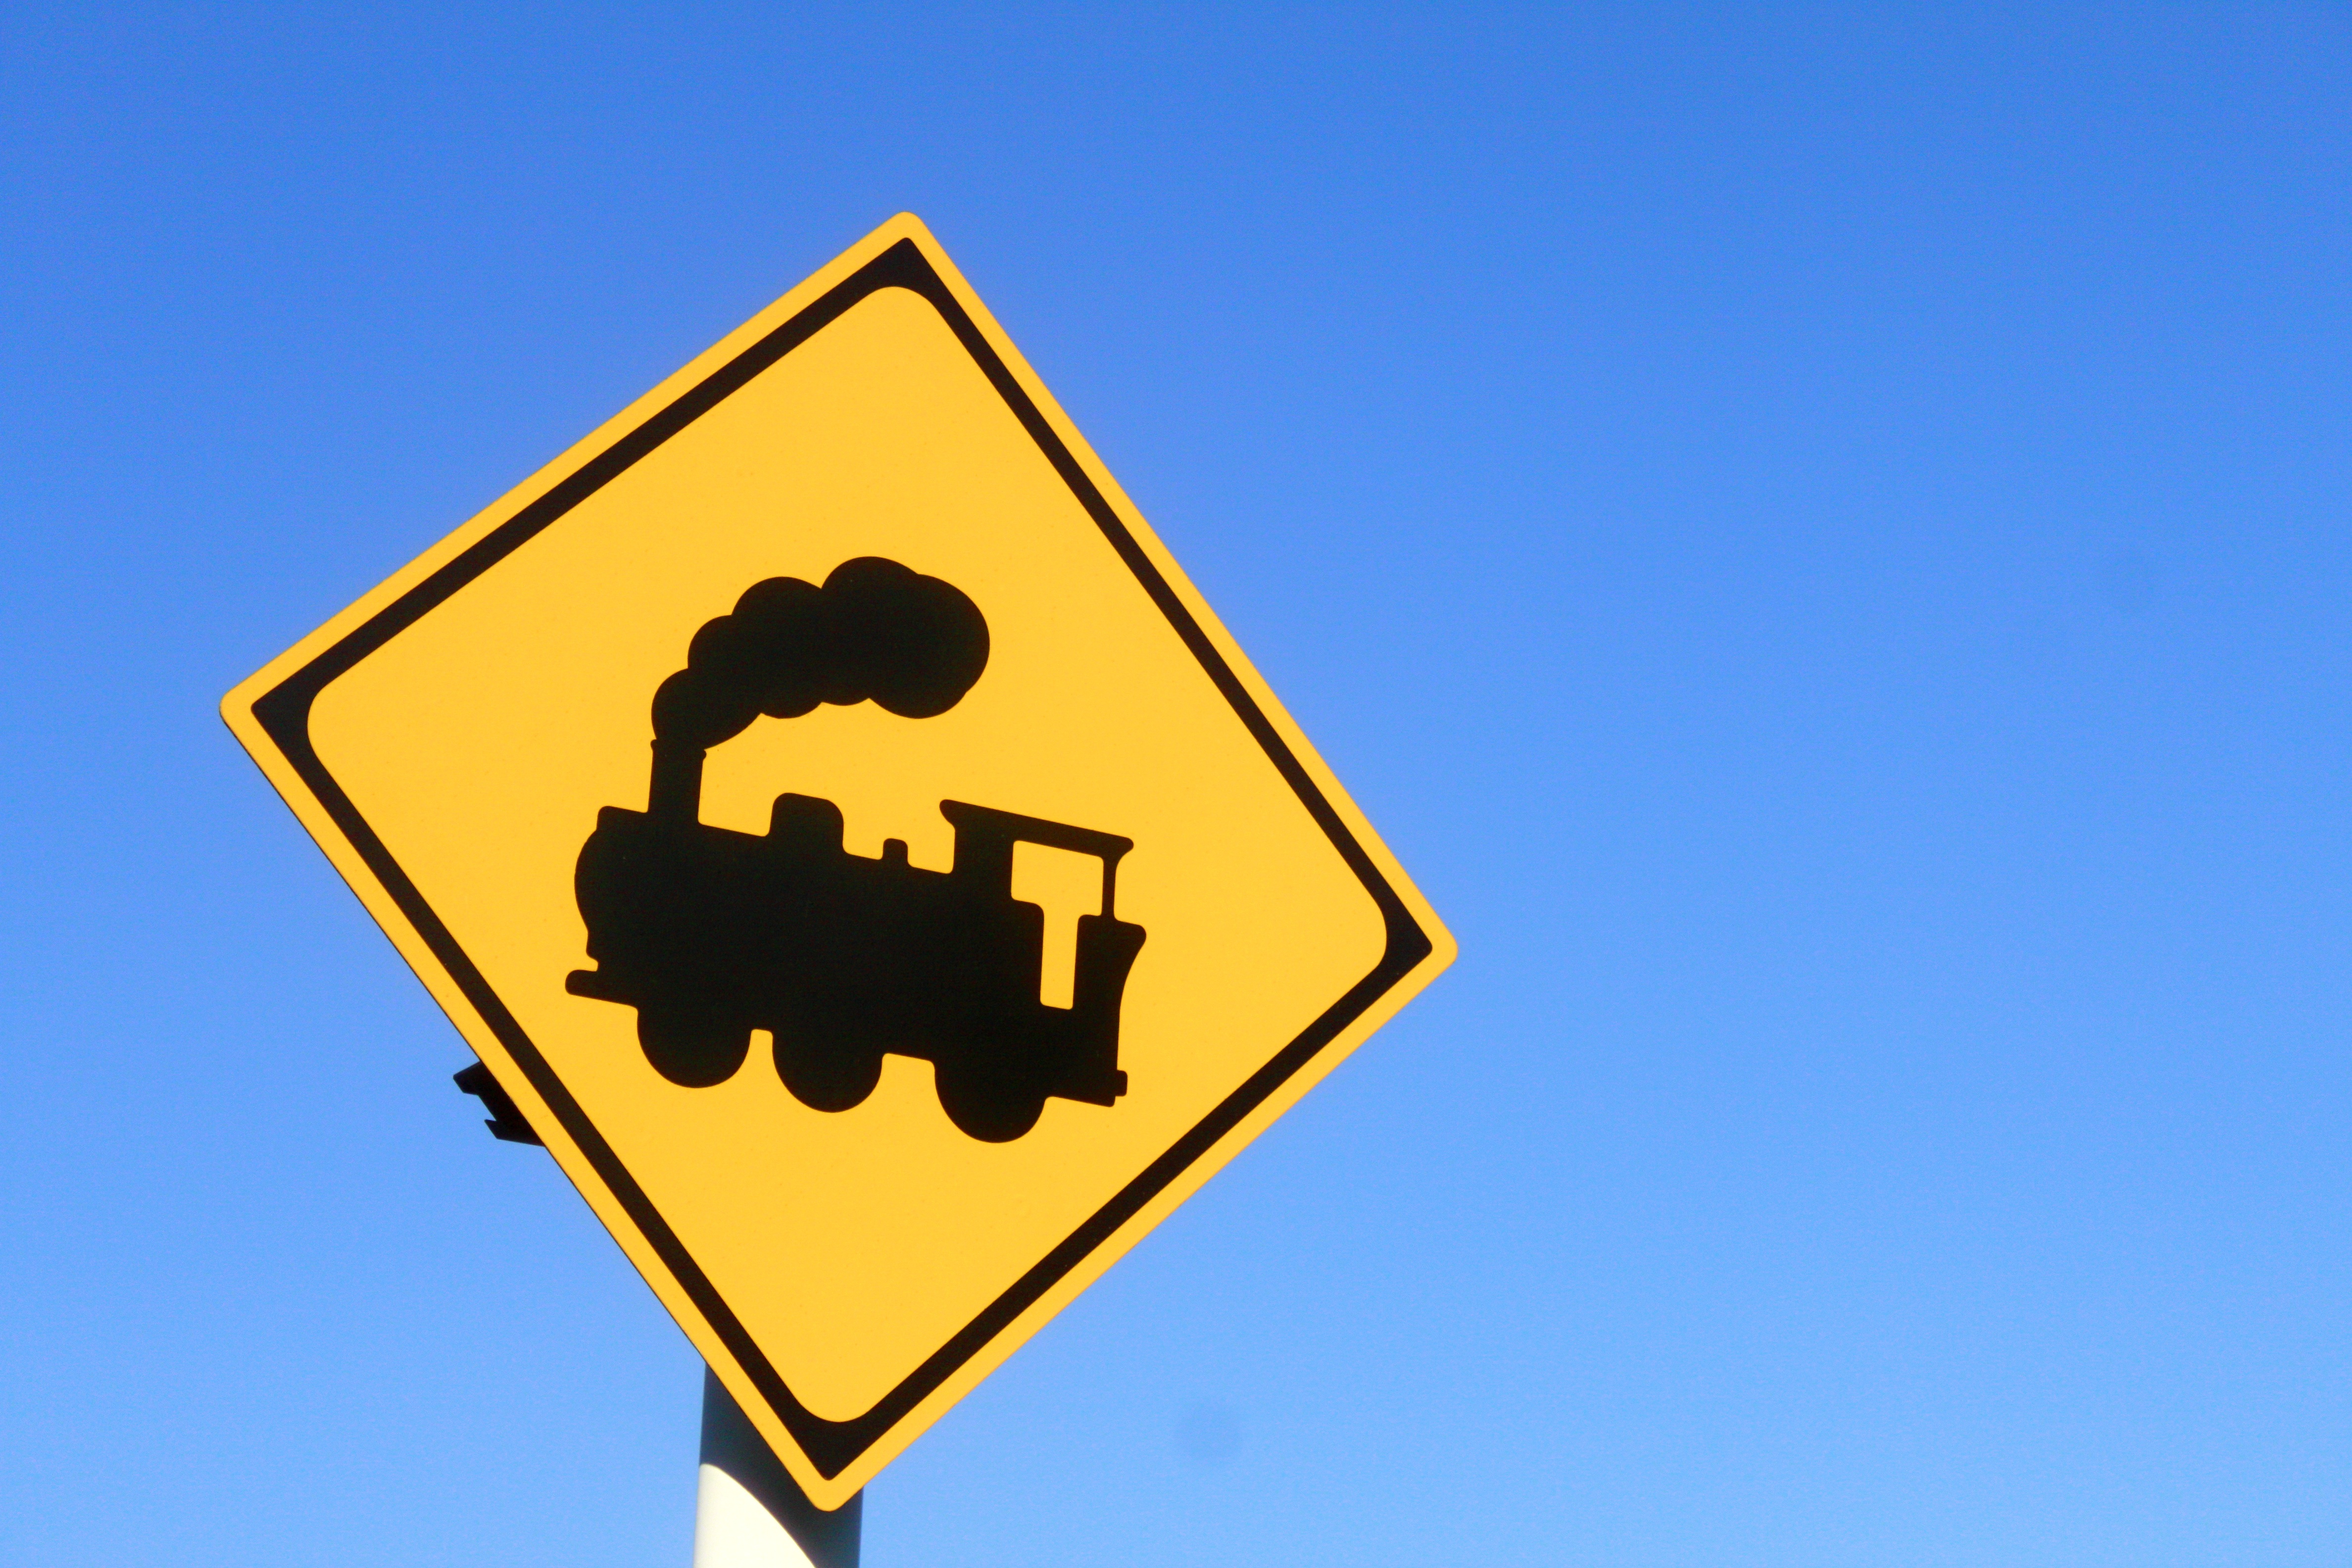
silhouette, sky, train, sign, line, street sign, yellow, japan, signage, label, font, illustration, vigilance, road signs, traffic sign, railroad crossing